William Latimer

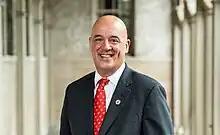
Dr. William W. Latimer

William W. Latimer is an infectious disease epidemiologist and academic administrator. He recently served as the 7th President of Chestnut Hill College in Philadelphia, Pennsylvania and previously served as the 14th President of the College of New Rochelle.